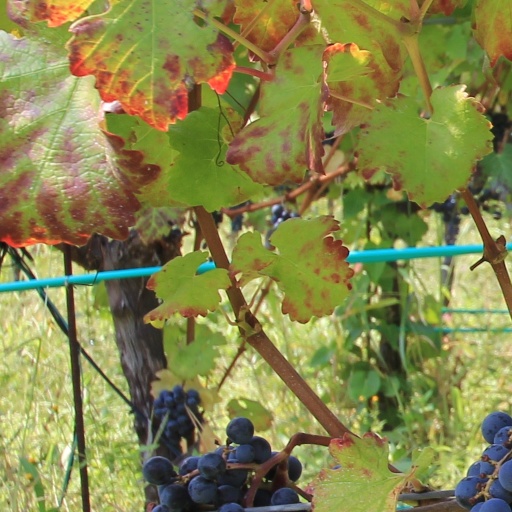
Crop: grape